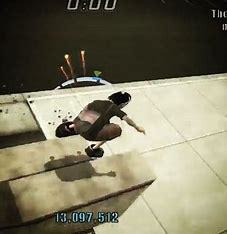
Brand: ON
Model: 100